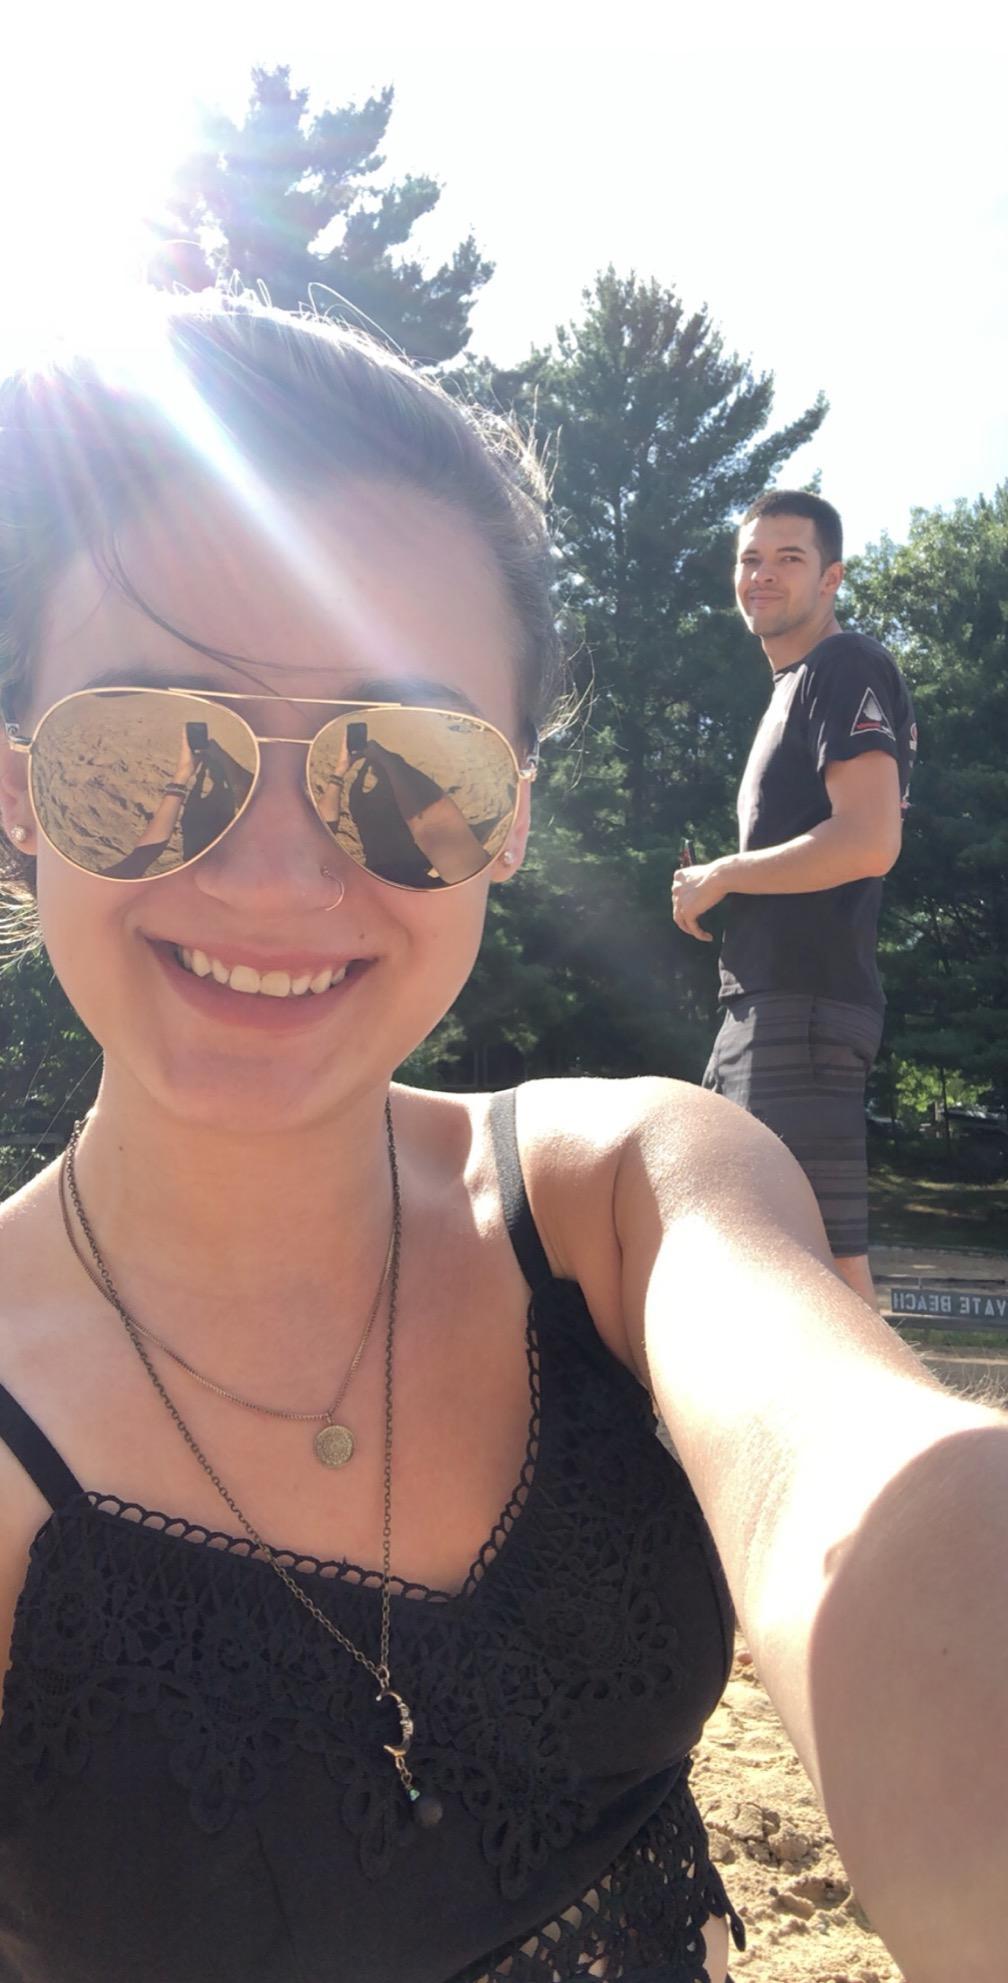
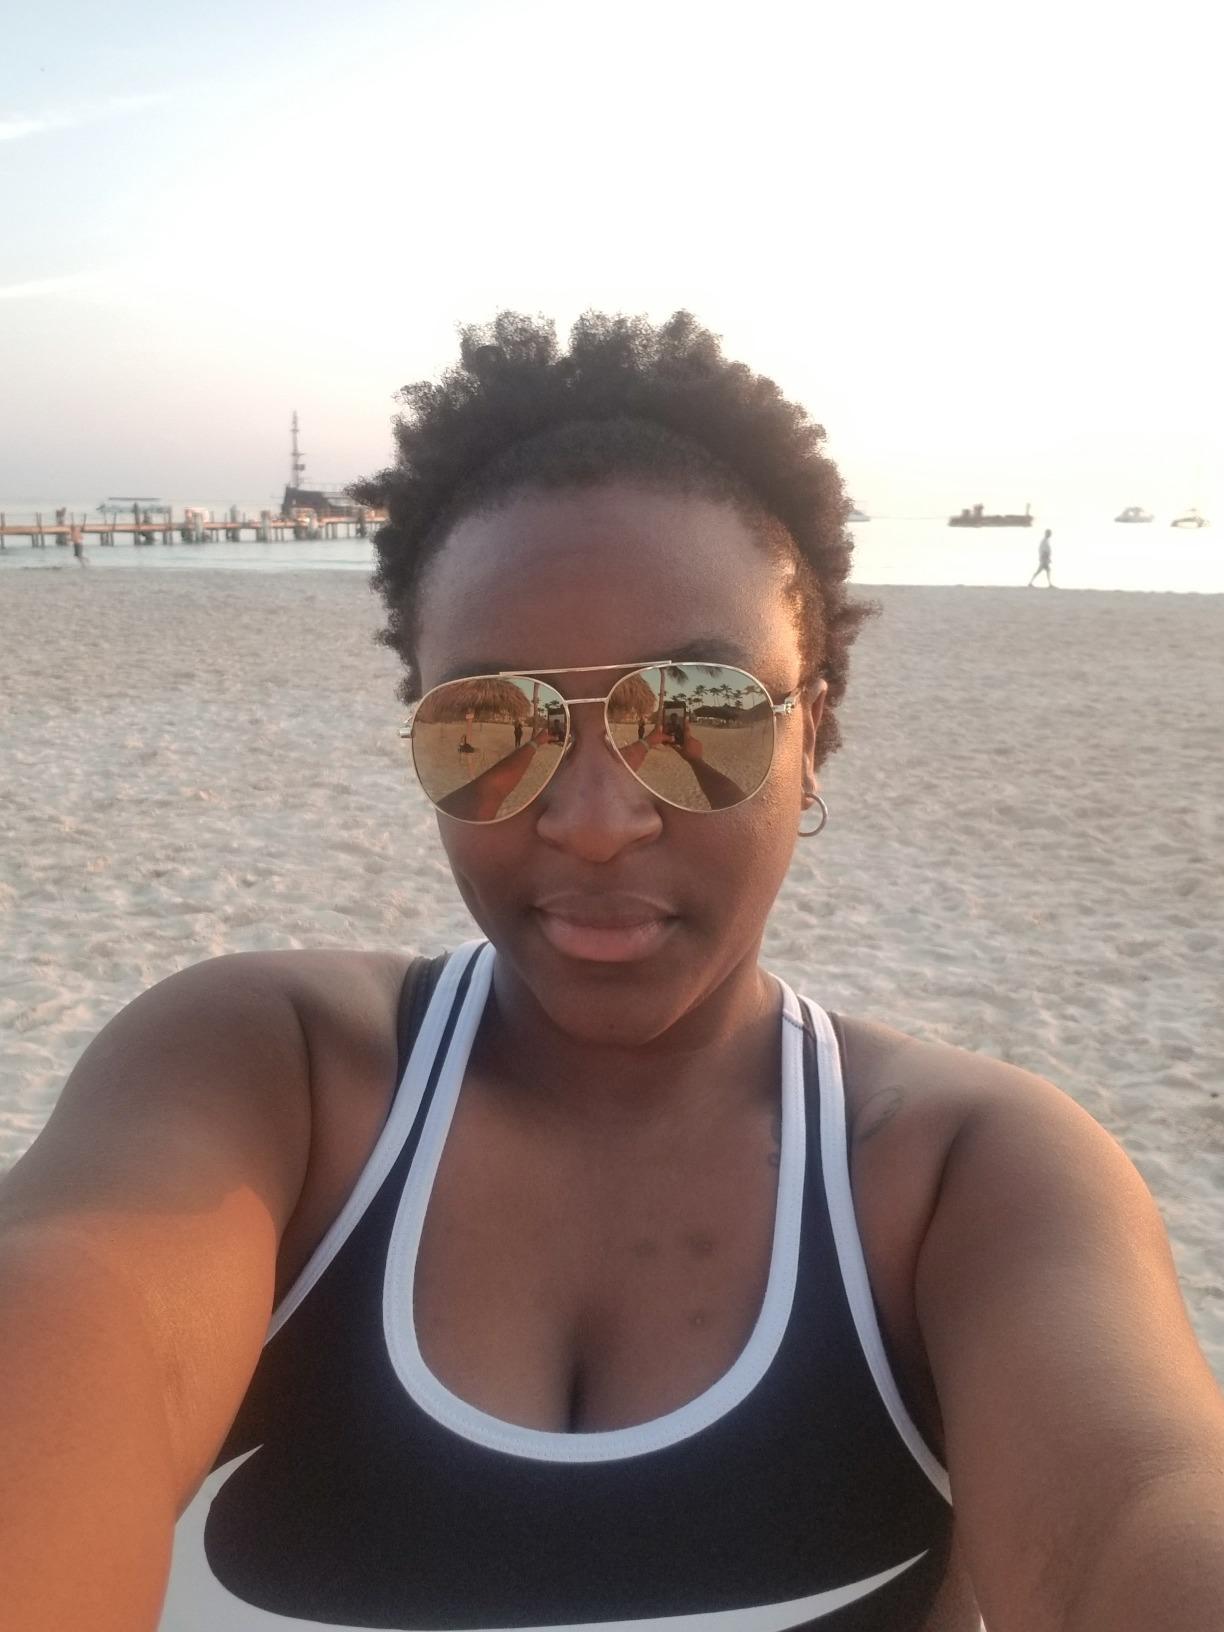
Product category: accessories_sunglasses
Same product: yes